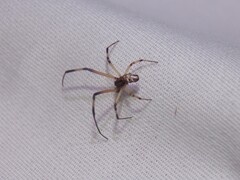
Species: Lactrodectus_hesperus